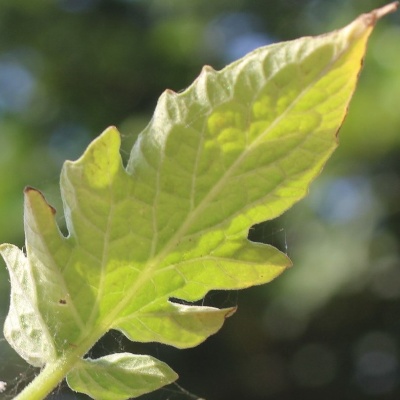
Crop: Tomato
Condition: leaf blight